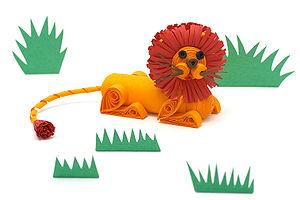
Les paperolles sont une technique de décoration utilisant d'étroites bandelettes, ou frisures de papier, enroulées sur elles-mêmes et fixées sur un support ou dans un cadre. En dehors du Québec, où le terme français est conservé, on les désigne souvent par le mot anglais correspondant : « quilling » ou « paper quilling ». Ce terme vient du mot anglais Quill pen, signifiant plume d'oie. L'extrémité de la plume est fendue afin d'y d'insérer la bande de papier et de l'enrouler.